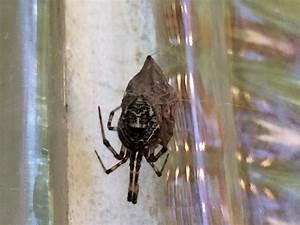
spider